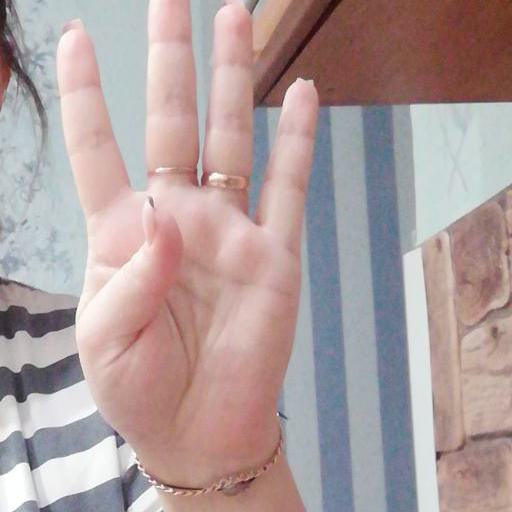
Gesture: four